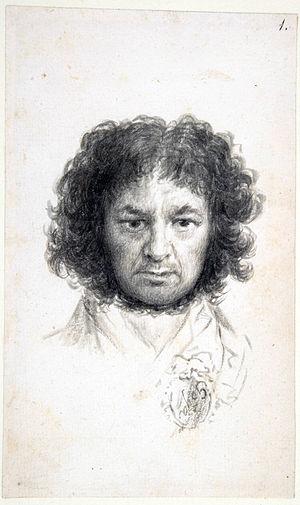
L'eau-forte Francisco Goya y Lucientes, Pintor est une gravure de la série Los caprichos du peintre espagnol Francisco de Goya. Elle est la première dans la série des 80 gravures. Elle a été publiée en 1799.
Los caprichos est une série de 80 gravures du peintre espagnol Francisco de Goya, consistant en une satire de la société espagnole de la fin du XVIIIᵉ siècle, surtout de la noblesse et du clergé.